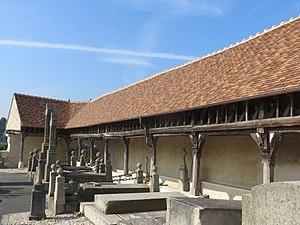
Vue sur la galerie de l'aître de Brisgaret
L'aître de Brisgaret de Montivilliers est un exemple rare d'aître médiévale en France ayant conservé sa vocation d'origine. Il est très particulier par sa structure comportant une croix gothique, une chapelle, une galerie-ossuaire dont le mur est orné d'un décor macabre et des représentations sculptées.